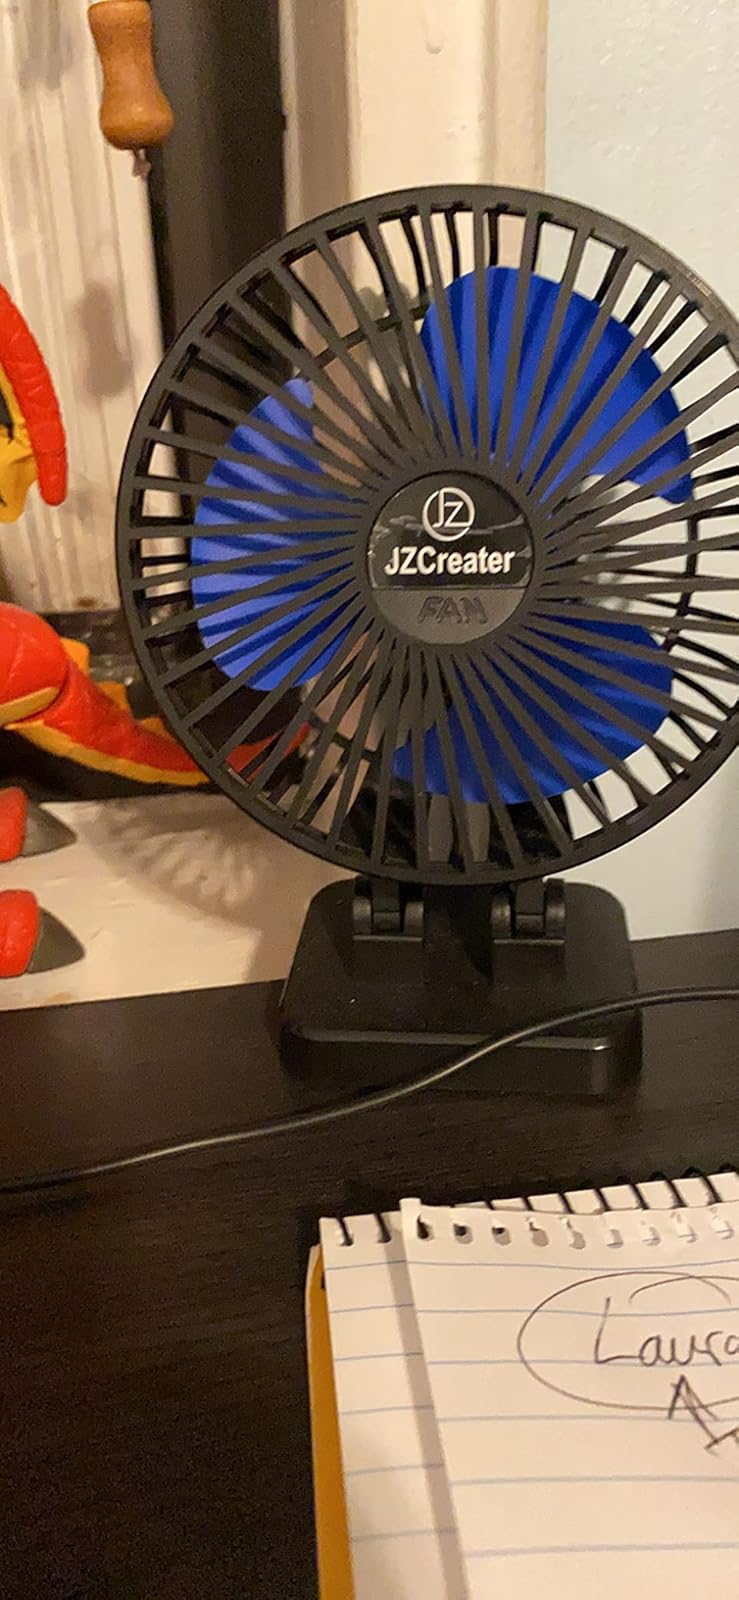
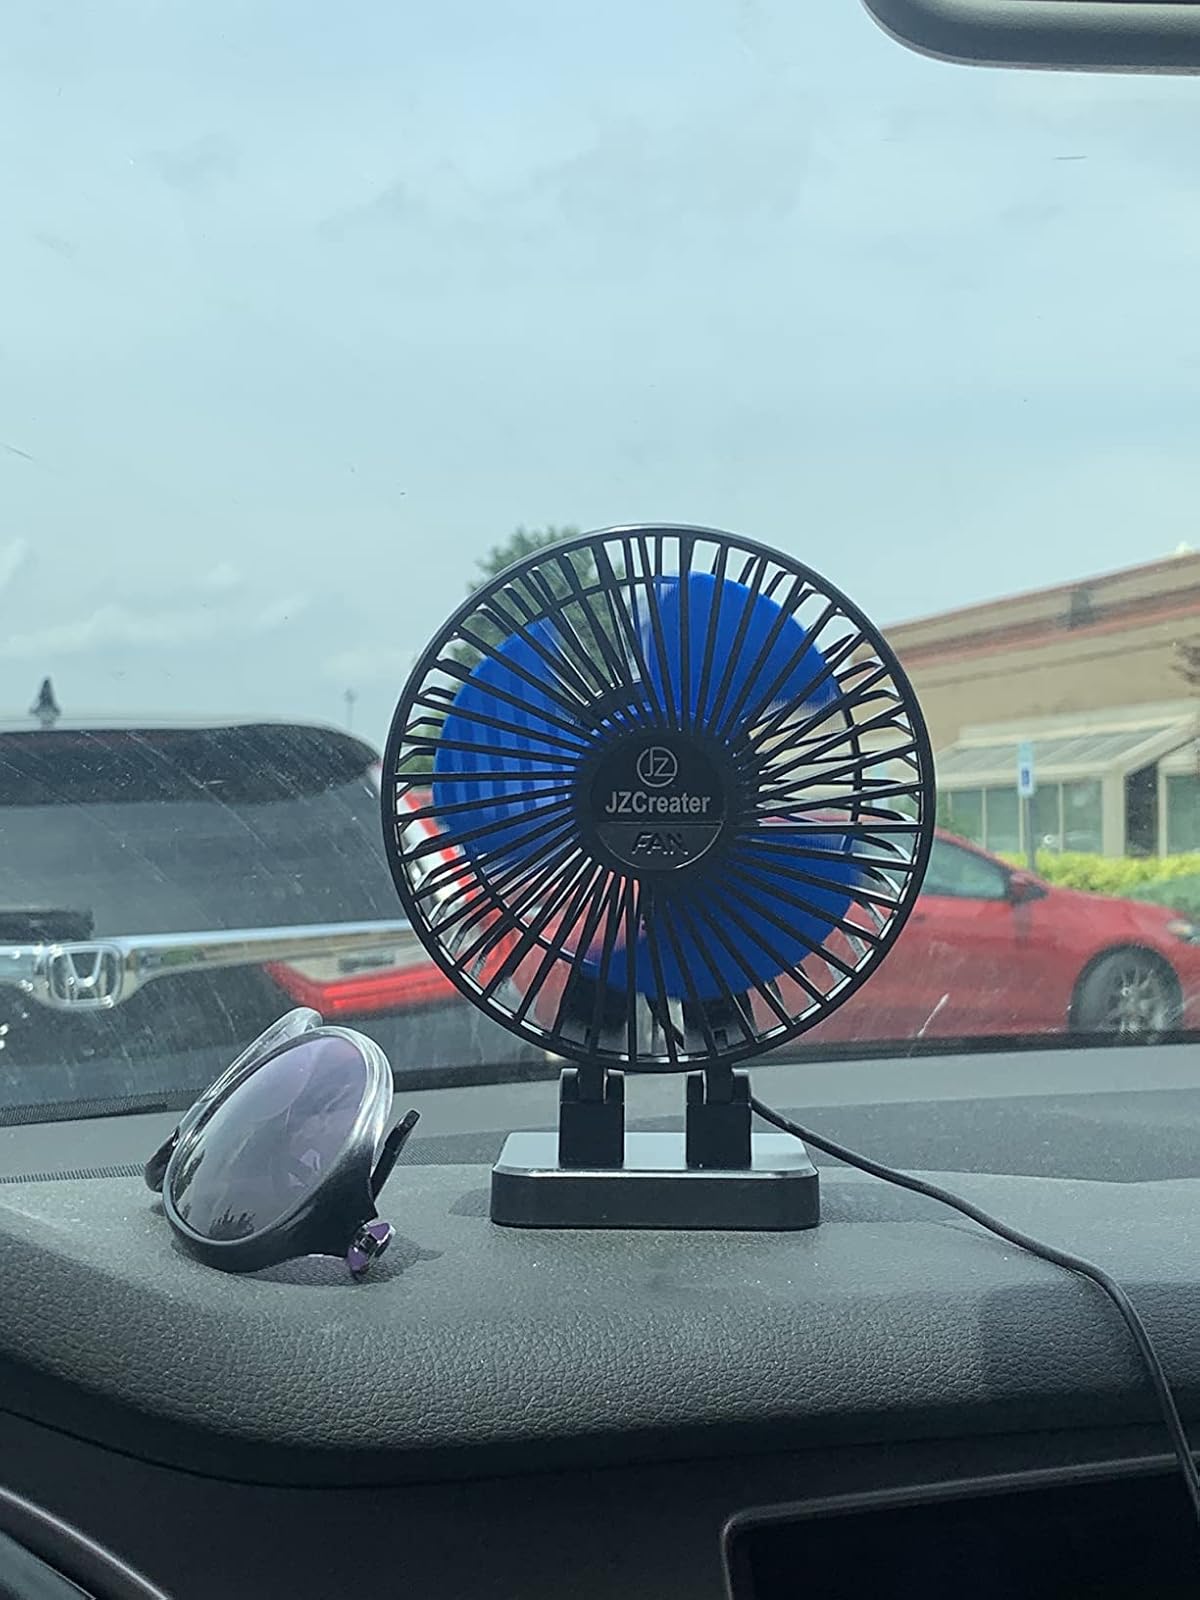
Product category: fan
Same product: yes